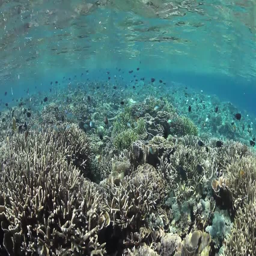
a healthy and diverse coral reef thrives in shallow water .